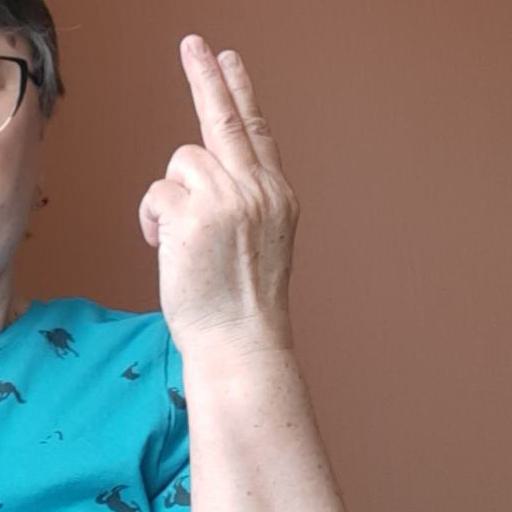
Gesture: two_up_inverted